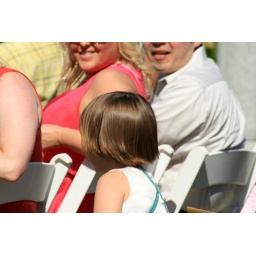
Gaze upon the flower girl